Sinner (Rulli book)

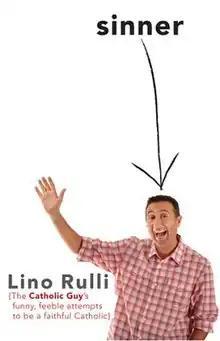
First edition

Sinner: The Catholic Guy's Funny, Feeble Attempts to Be a Faithful Catholic is a book written by American Catholic radio host Lino Rulli, published in 2011. Rulli's sequel to "Sinner", "Saint: Why I Should Be Canonized Right Away", was released on September 3, 2013.